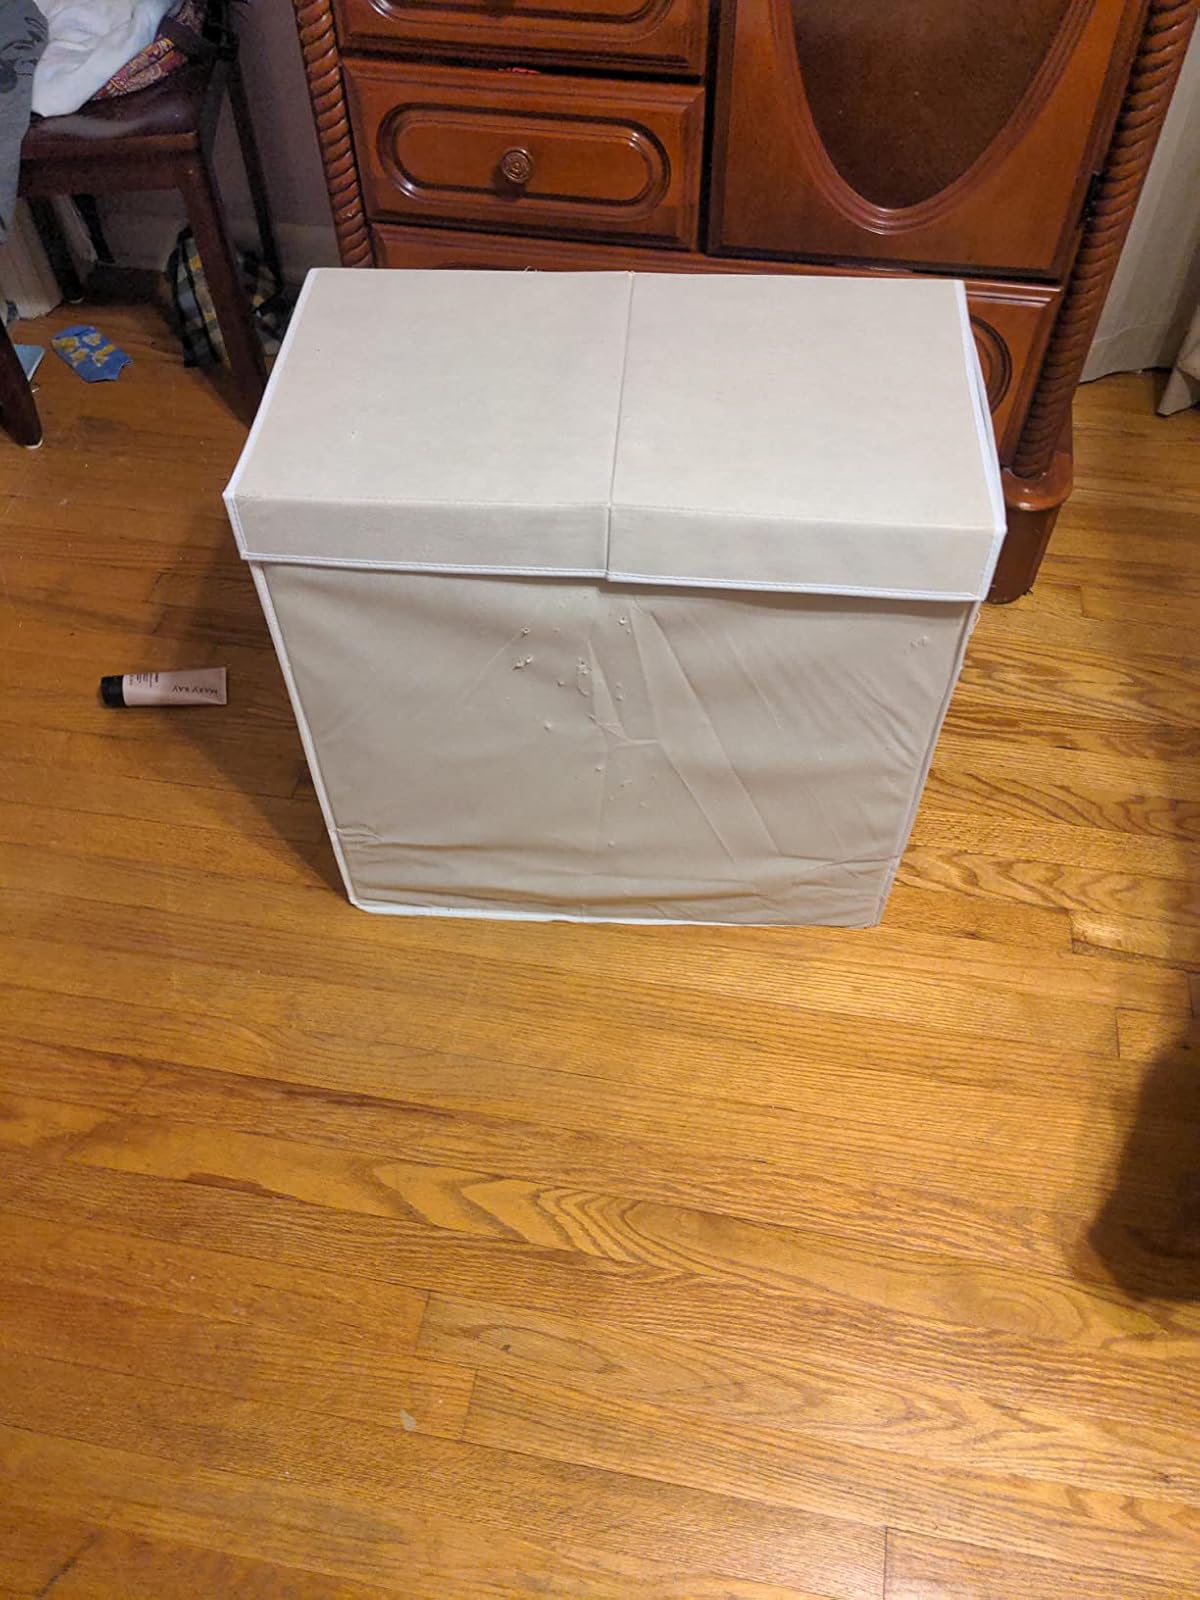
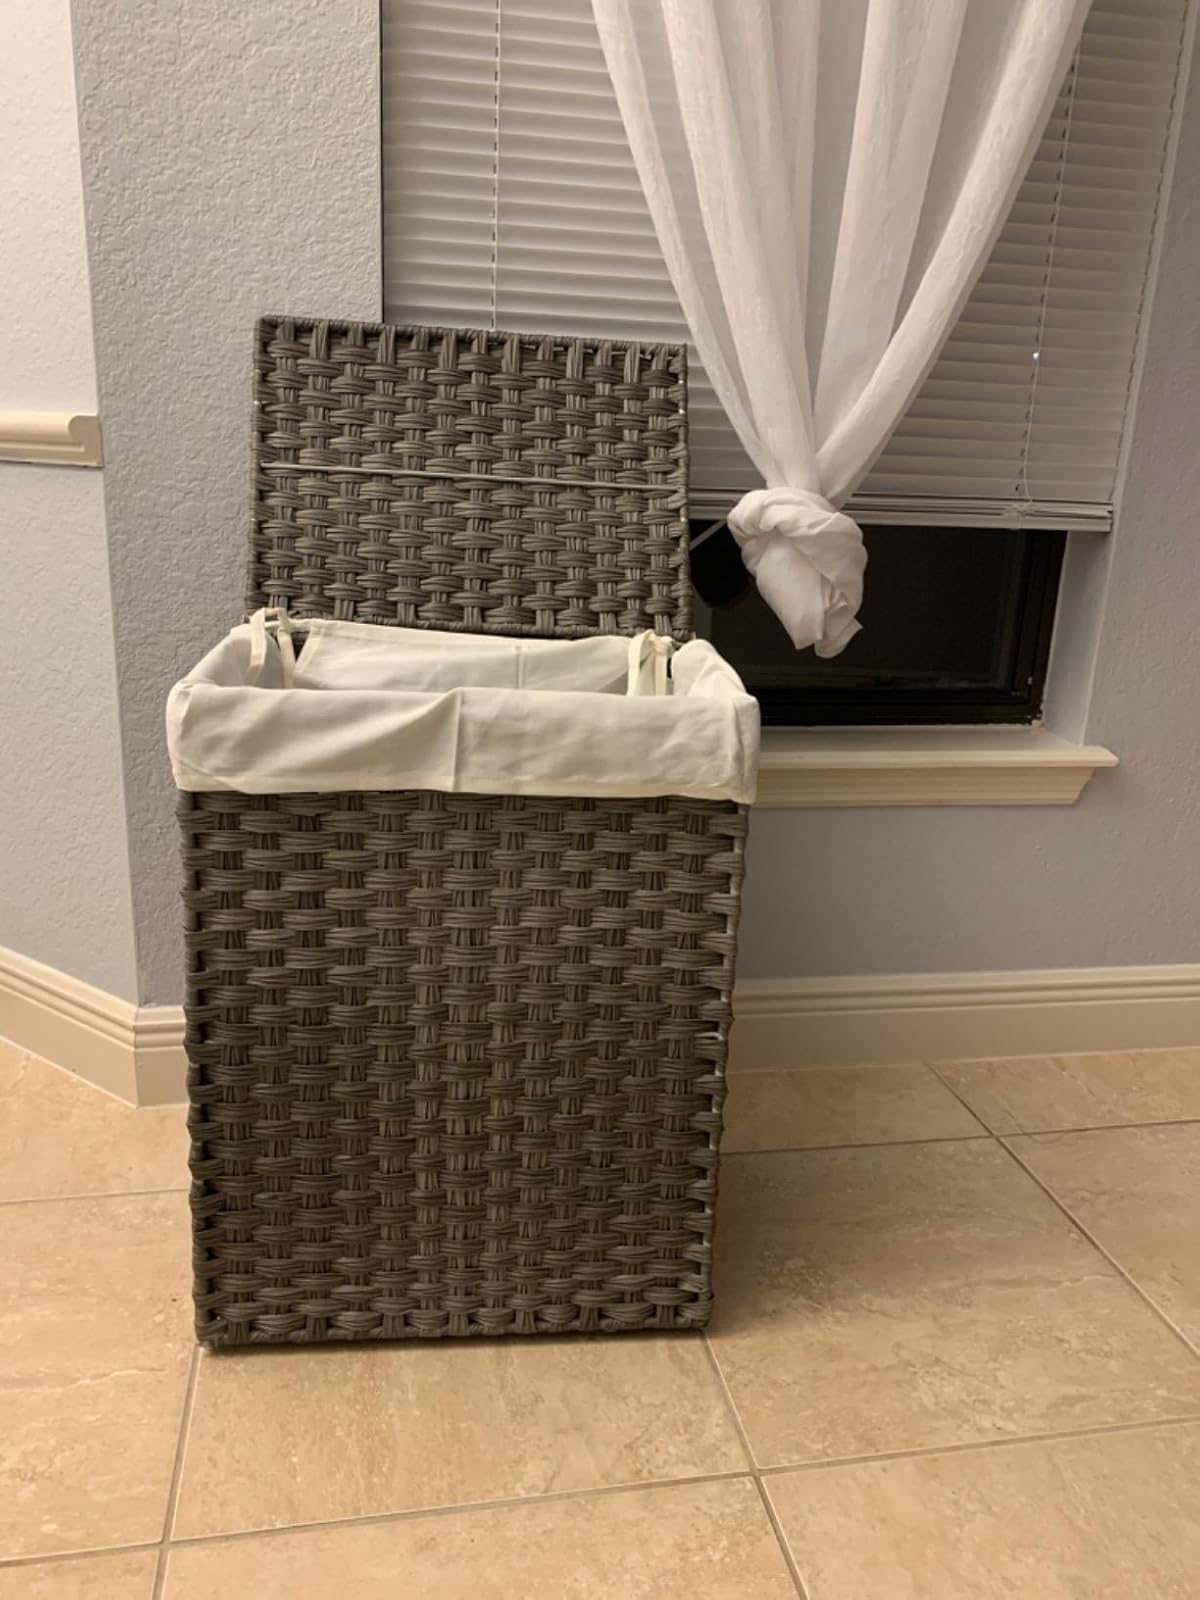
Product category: items_hamper
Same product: no